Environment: real
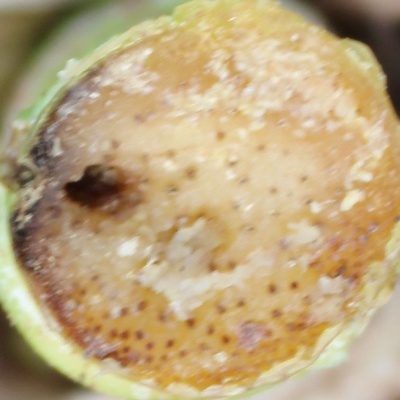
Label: fall_armyworm